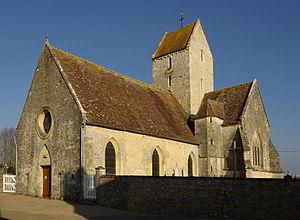
À Bazoches-au-Houlme, l'église Saint Pierre.
Bazoches-au-Houlme est une commune française, située dans le département de l'Orne en région Normandie, peuplée de 468 habitants.